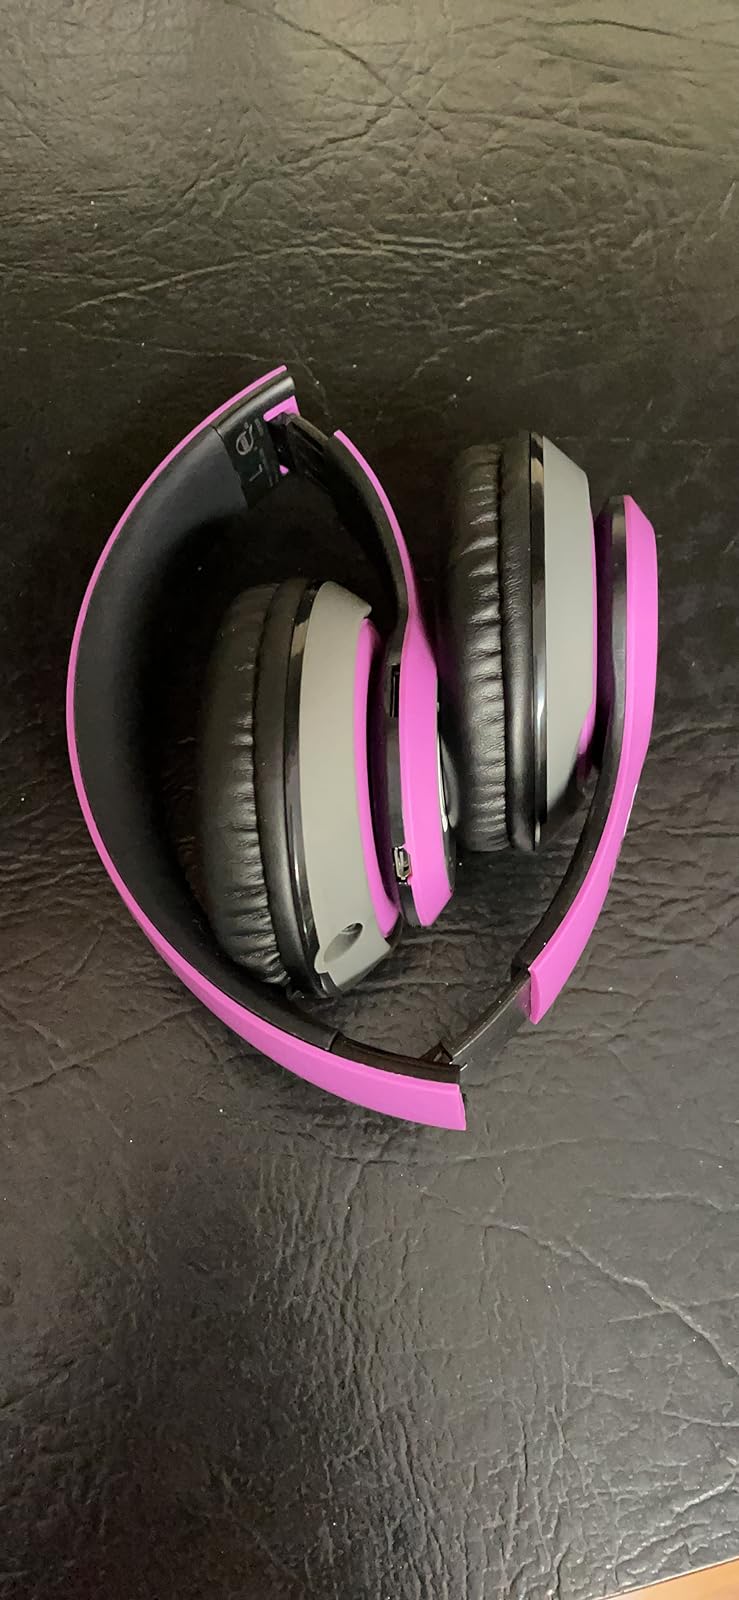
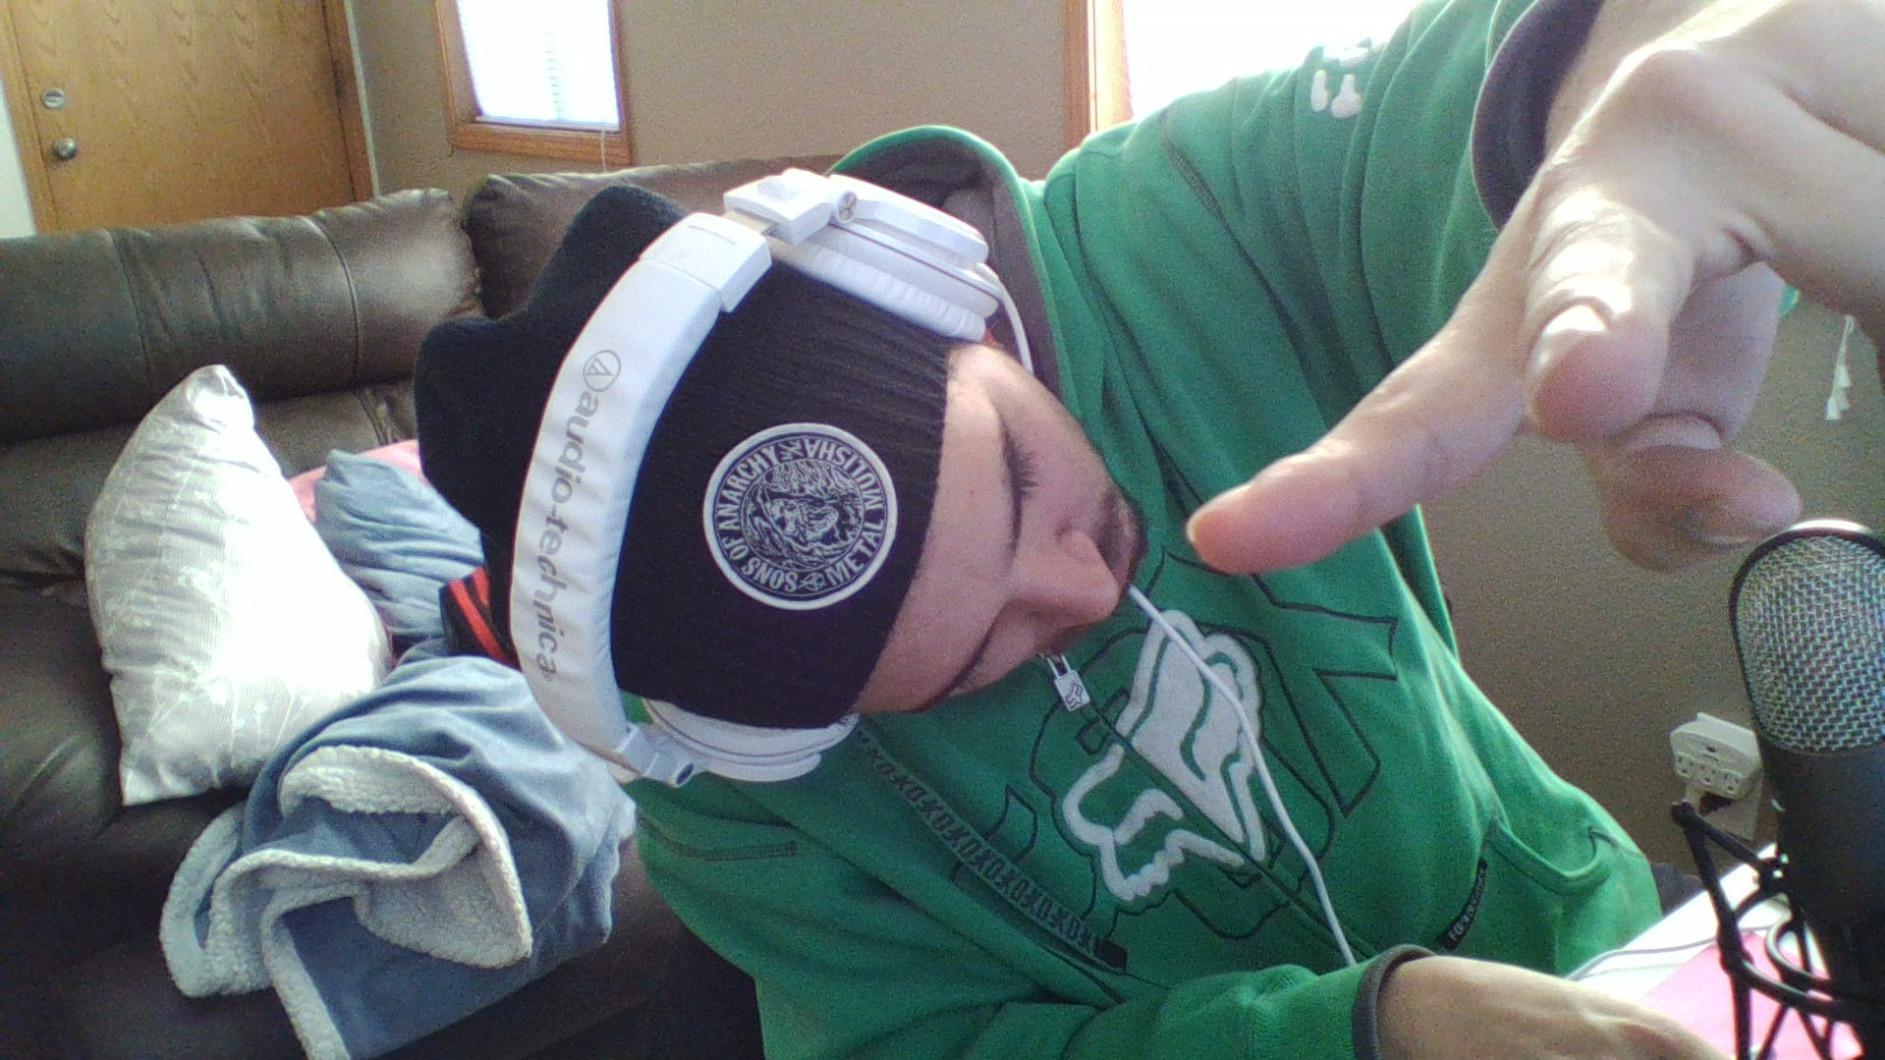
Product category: headphones
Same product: no